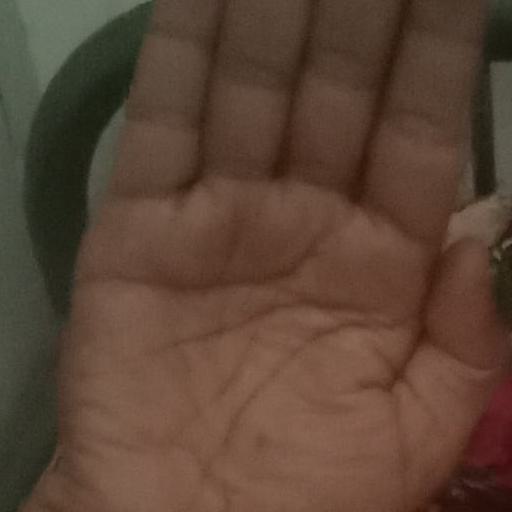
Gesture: stop